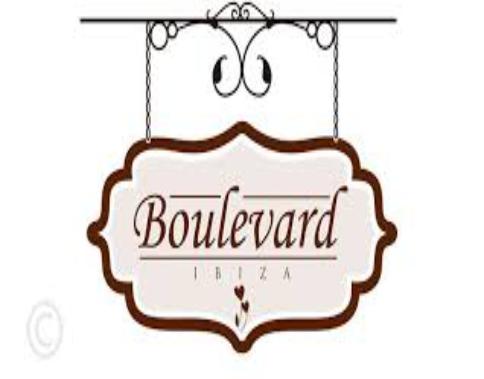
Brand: Boulevard
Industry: Necessities